Japanese cruiser Jintsū

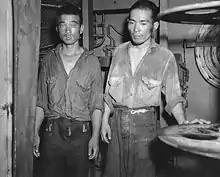
"Jintsū" survivors aboard USS "Nicholas"

Later, rescued 21 crewmen and a few more were recovered by the Americans, but 482 men were lost. "Jintsū" was removed from the navy list on 10 September 1943.